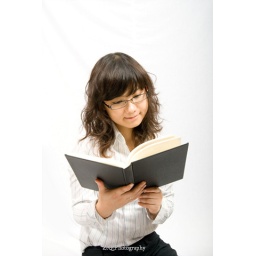
An asian female is reading a book. Portrait in white background, easy to cut out.